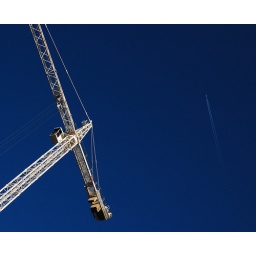
An aeroplane sails through the deep blue sky, a few thousand feet above the crane.